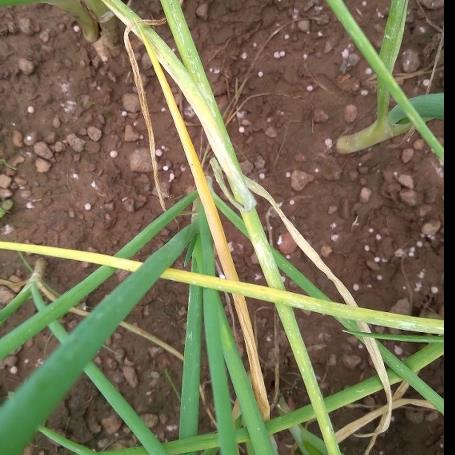
Crop: Onion
Condition: fusarium-d